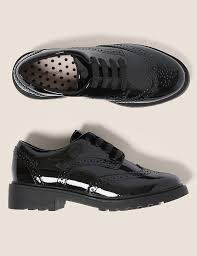
Label: Brogue